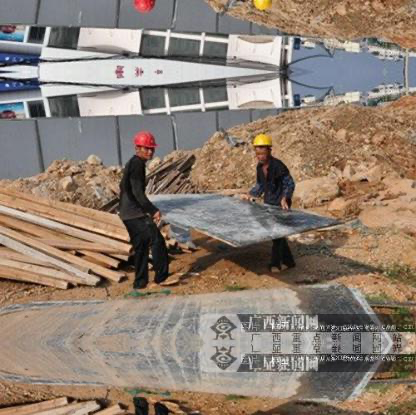
Objects in the image:
label: helmet
label: helmet
label: helmet
label: helmet